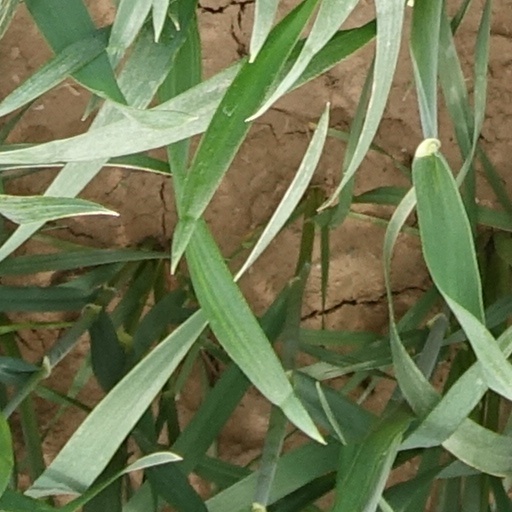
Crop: wheat